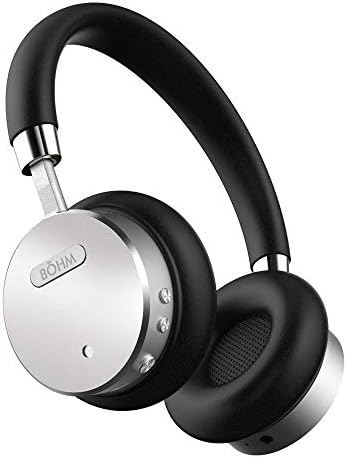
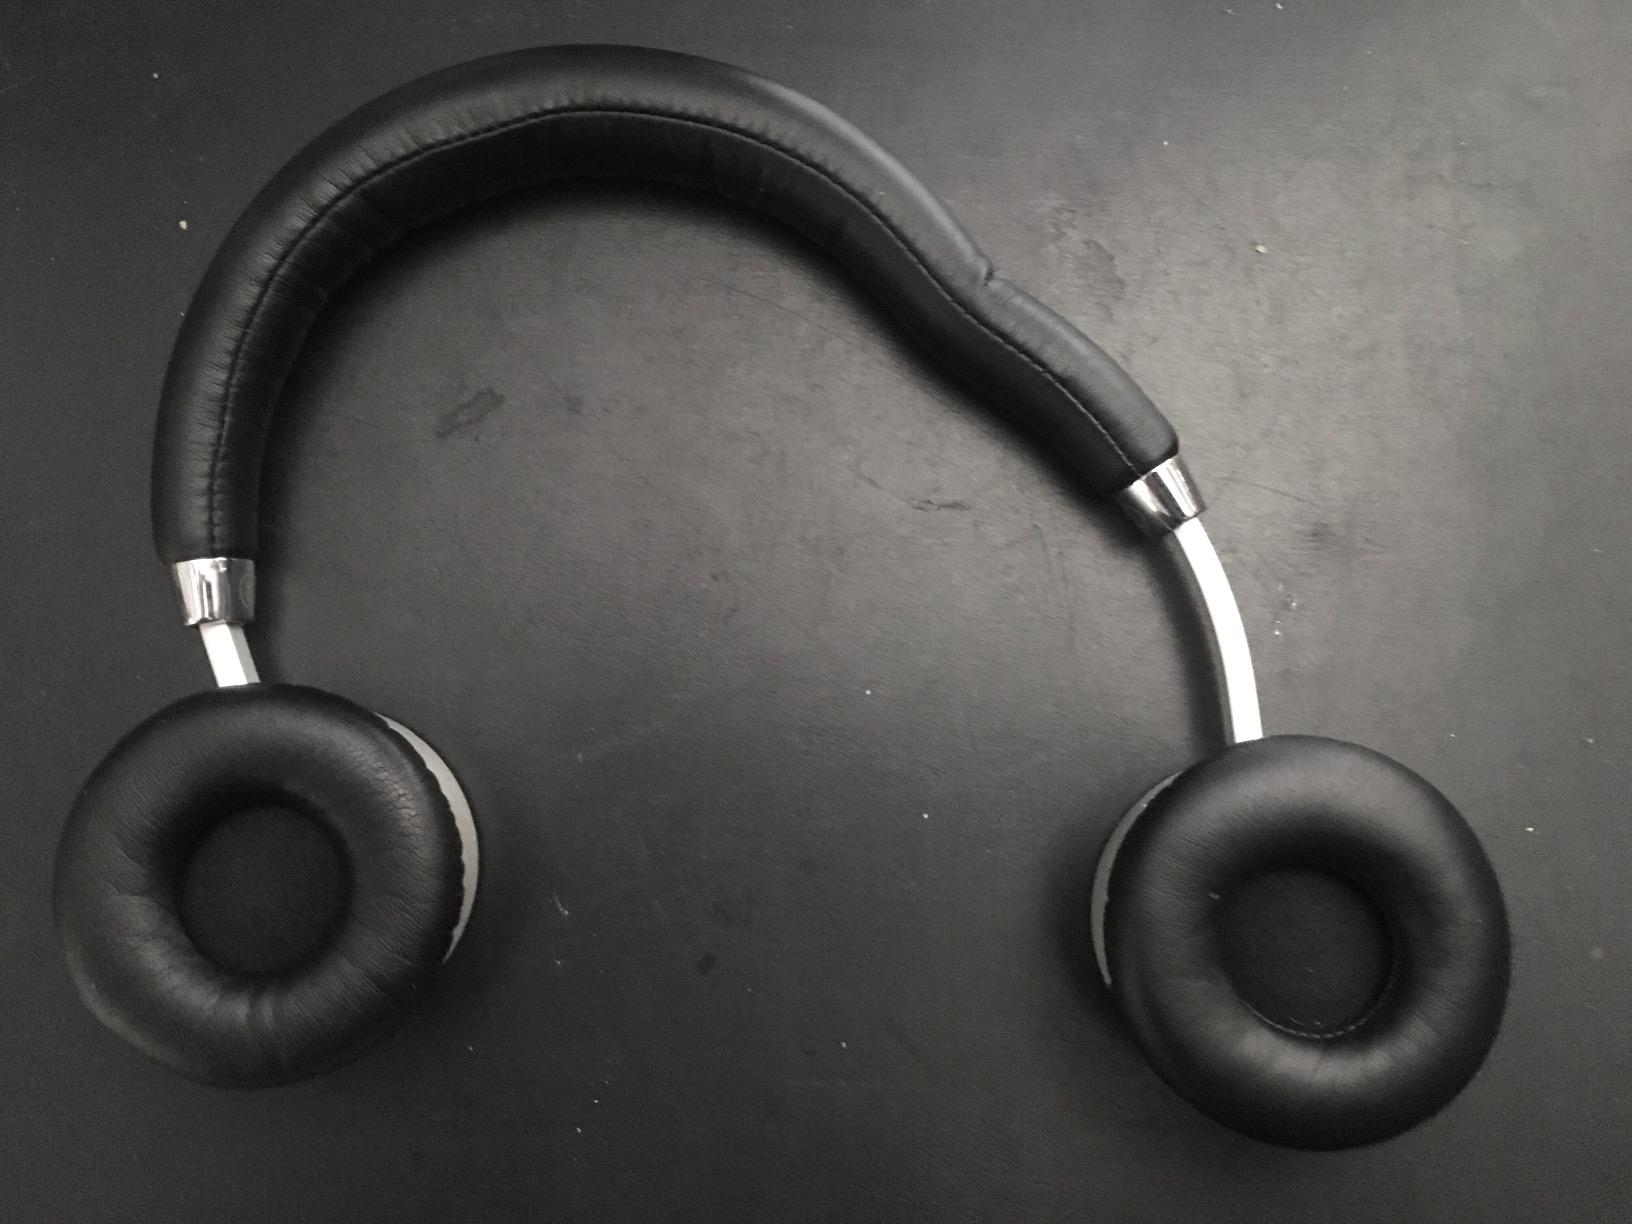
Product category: headphones
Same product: yes